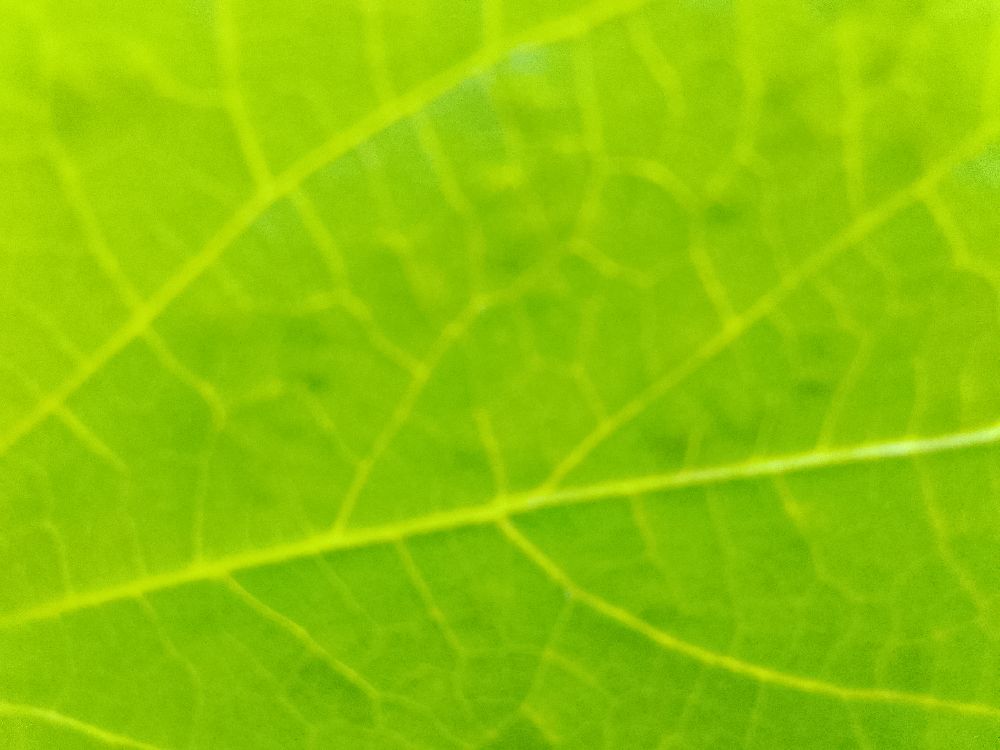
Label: healthy